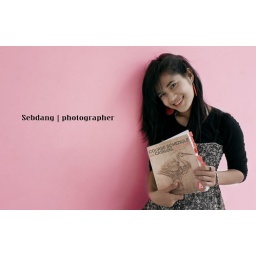
pink girl :) [edit by me]